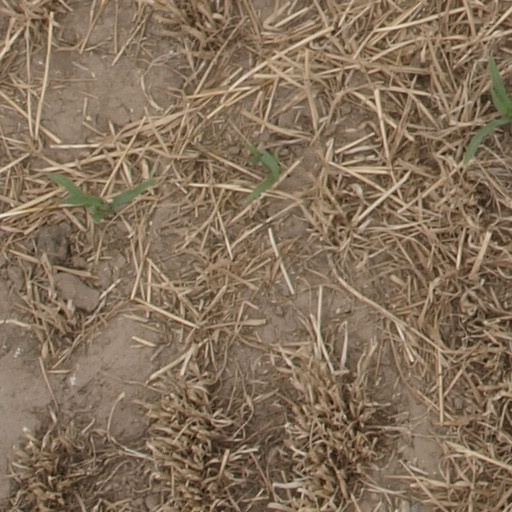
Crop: maize; corn